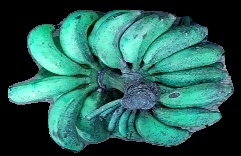
Variety: rasbale
Grade: grade3